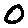
Label: 0